Magic Tour (Bruce Springsteen)

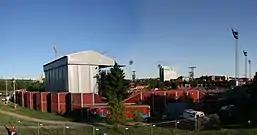
The scene outside a fourth-leg show at Oslo's Valle Hovin, July 8, 2008

The third, North American leg again started up at the Hartford Civic Center on February 28, 2008, playing both previously visited and unvisited markets, in arenas. It concluded on May 2, 2008, at BankAtlantic Center in Fort Lauderdale, Florida. (The leg's conclusion was followed by a special out-of-tour, very-high-priced benefit show May 7 for, and at, the Count Basie Theatre in Red Bank, New Jersey, where Springsteen's classic 1970s albums "Darkness on the Edge of Town" and "Born to Run" were played in sequence in their entirety.) Meanwhile, both arenas and stadiums were scheduled for a fourth, European leg to take place in mid-May through mid-July 2008, beginning at the RDS Arena in Dublin.